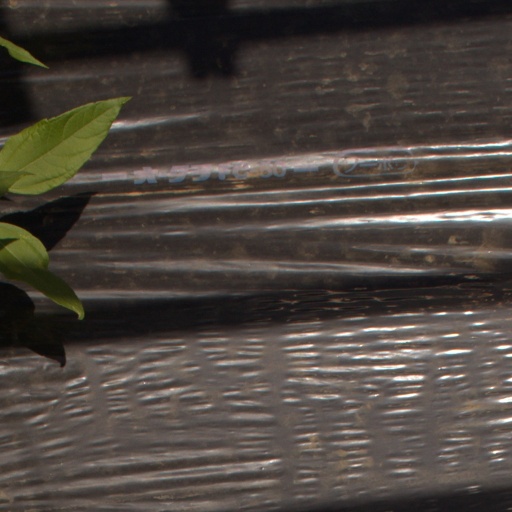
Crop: Jerusalem artichoke